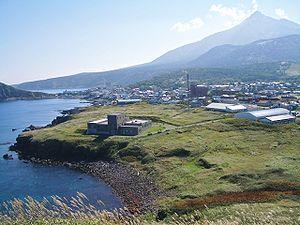
Rishirifuji est un bourg du district de Rishiri, situé dans la sous-préfecture de Sōya, sur l'île de Hokkaidō, au Japon.